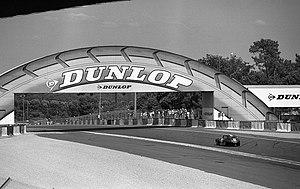
Une passerelle Dunlop est un passage aérien permettant aux spectateurs de se déplacer d'un côté à l'autre d'une piste d'un circuit automobile. Elle prend la forme d'un pneumatique et fait référence à l'entreprise Dunlop. Au fil des années, ce type d'infrastructure s'est répandu et est devenu aujourd'hui un élément familier du sport automobile.